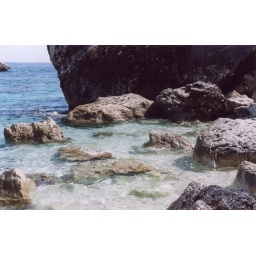
Acqua cristallina a Cala Mariolu, Sardegna. &lt;i&gt;Crystal clear water in Cala Mariolu, Sardinia.&lt;/i&gt;